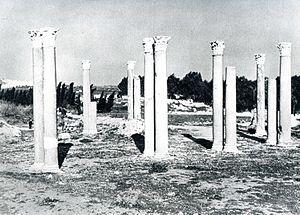
L’édifice à colonnes est un édifice en ruines situé au cœur du site archéologique de Carthage, en Tunisie, et daté de l’époque romaine. Sa datation précise et son usage sont encore inconnus à ce jour, même si la proximité d’un complexe ayant livré la mosaïque des chevaux a pu aider les chercheurs à faire des hypothèses.